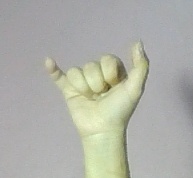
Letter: ya